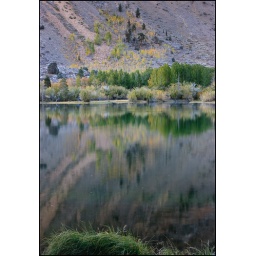
Reflections of the surrounding trees and mountain side in a lake aboive Bishop, CA